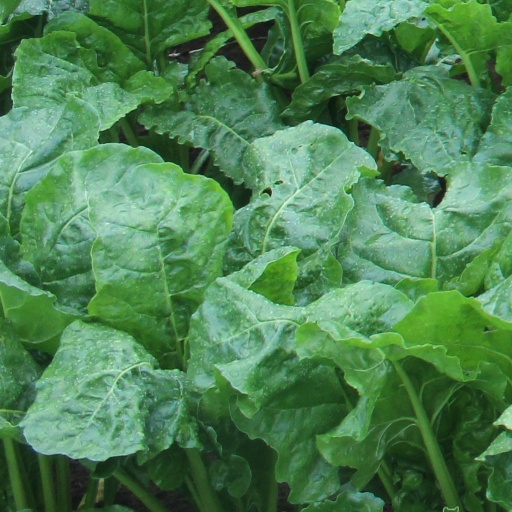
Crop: sugar beet